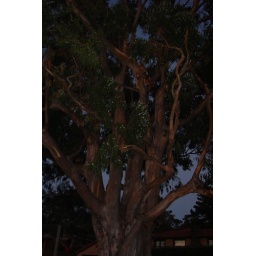
Huge tree in Carmel beach